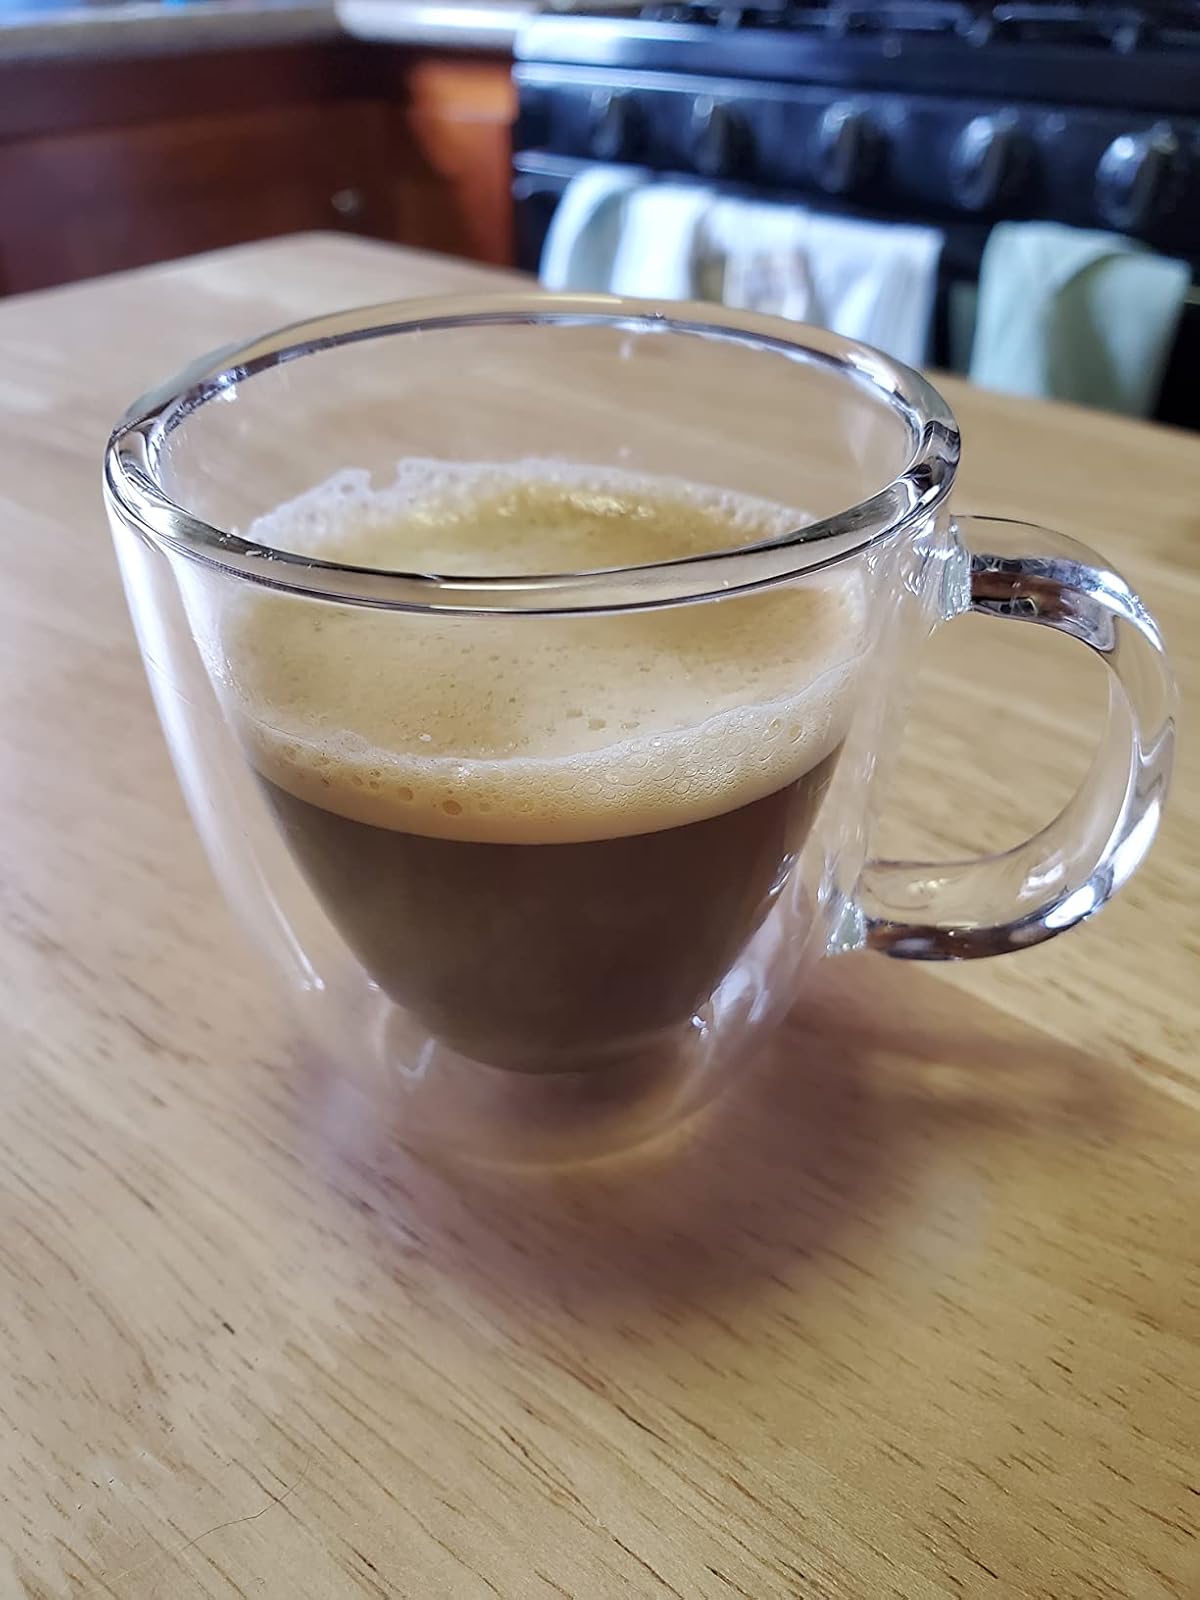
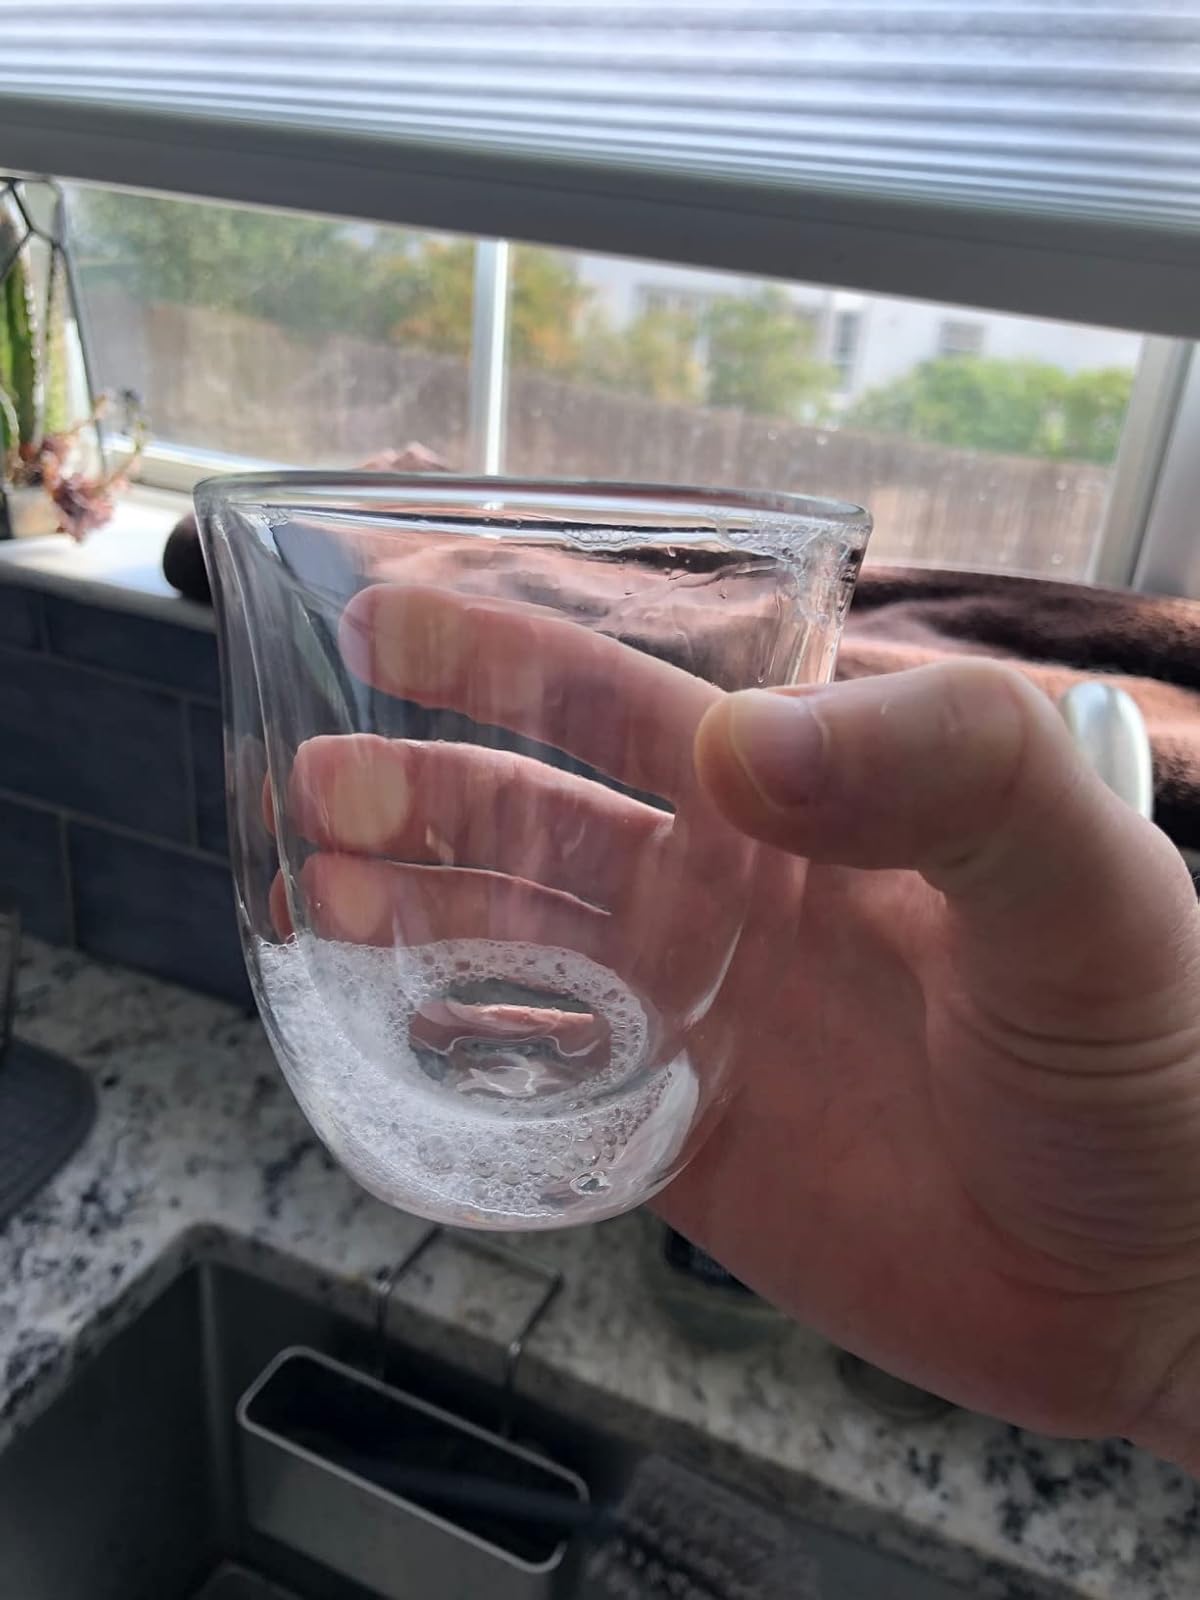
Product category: items_mug
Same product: no